Châtenay, Eure-et-Loir

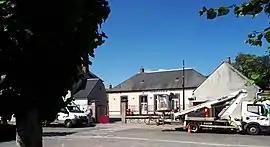
The town hall in Châtenay

Châtenay is a commune in the Eure-et-Loir department in northern France.